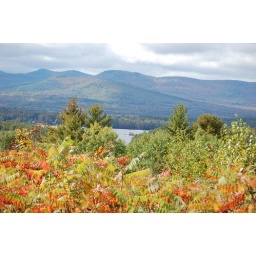
The foliage in NH and ME this season was amazing. The red , oranges and yellow were brilliant.